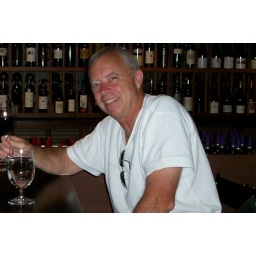
Sitting in a bar at the Embarcadero with a few of my friends (behind me) after a boat trip from Sausalito.